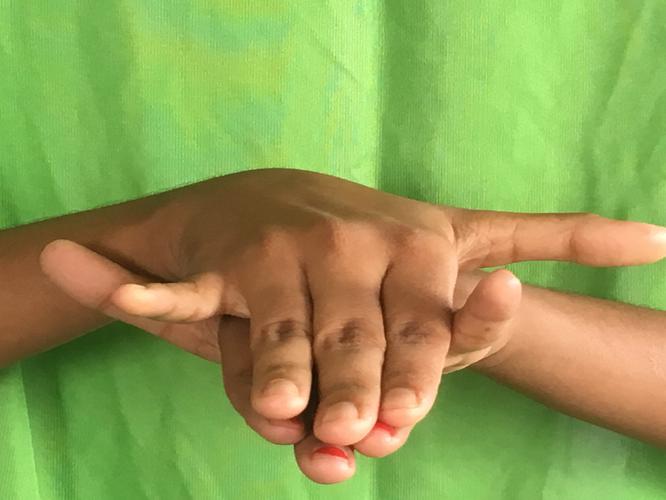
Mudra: Varaha
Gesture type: double_hand